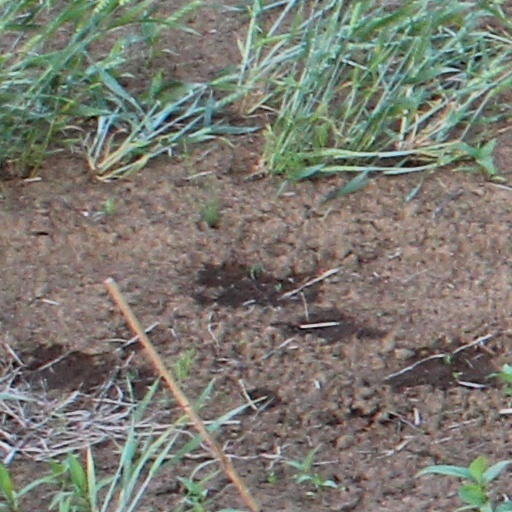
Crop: wheat